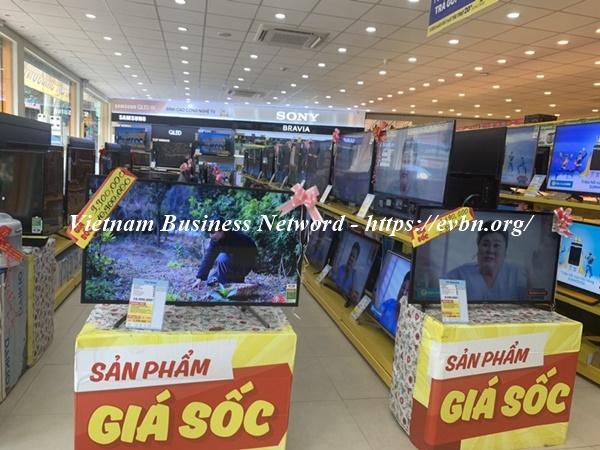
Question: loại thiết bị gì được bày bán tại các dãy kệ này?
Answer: ti vi được bày bán tại các dãy kệ này